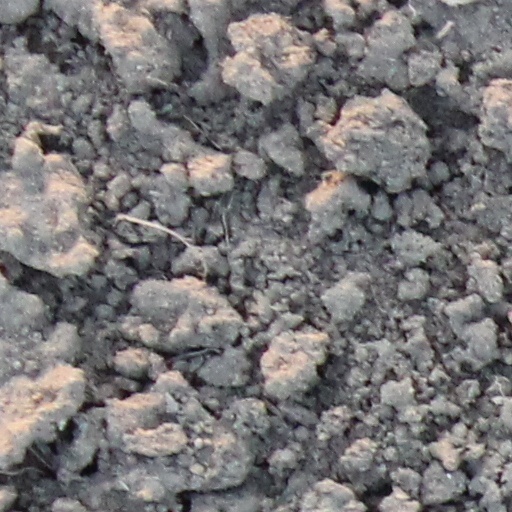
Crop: wheat